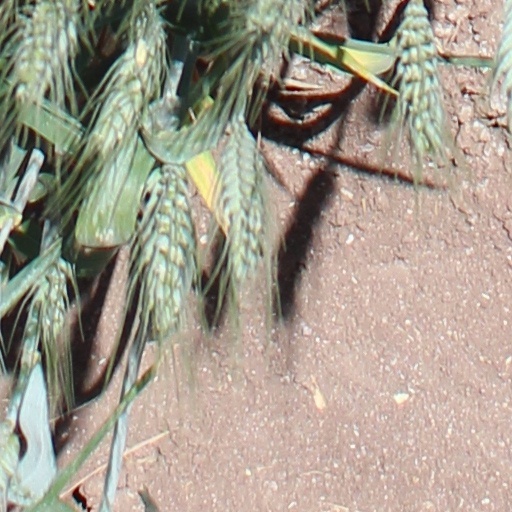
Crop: wheat